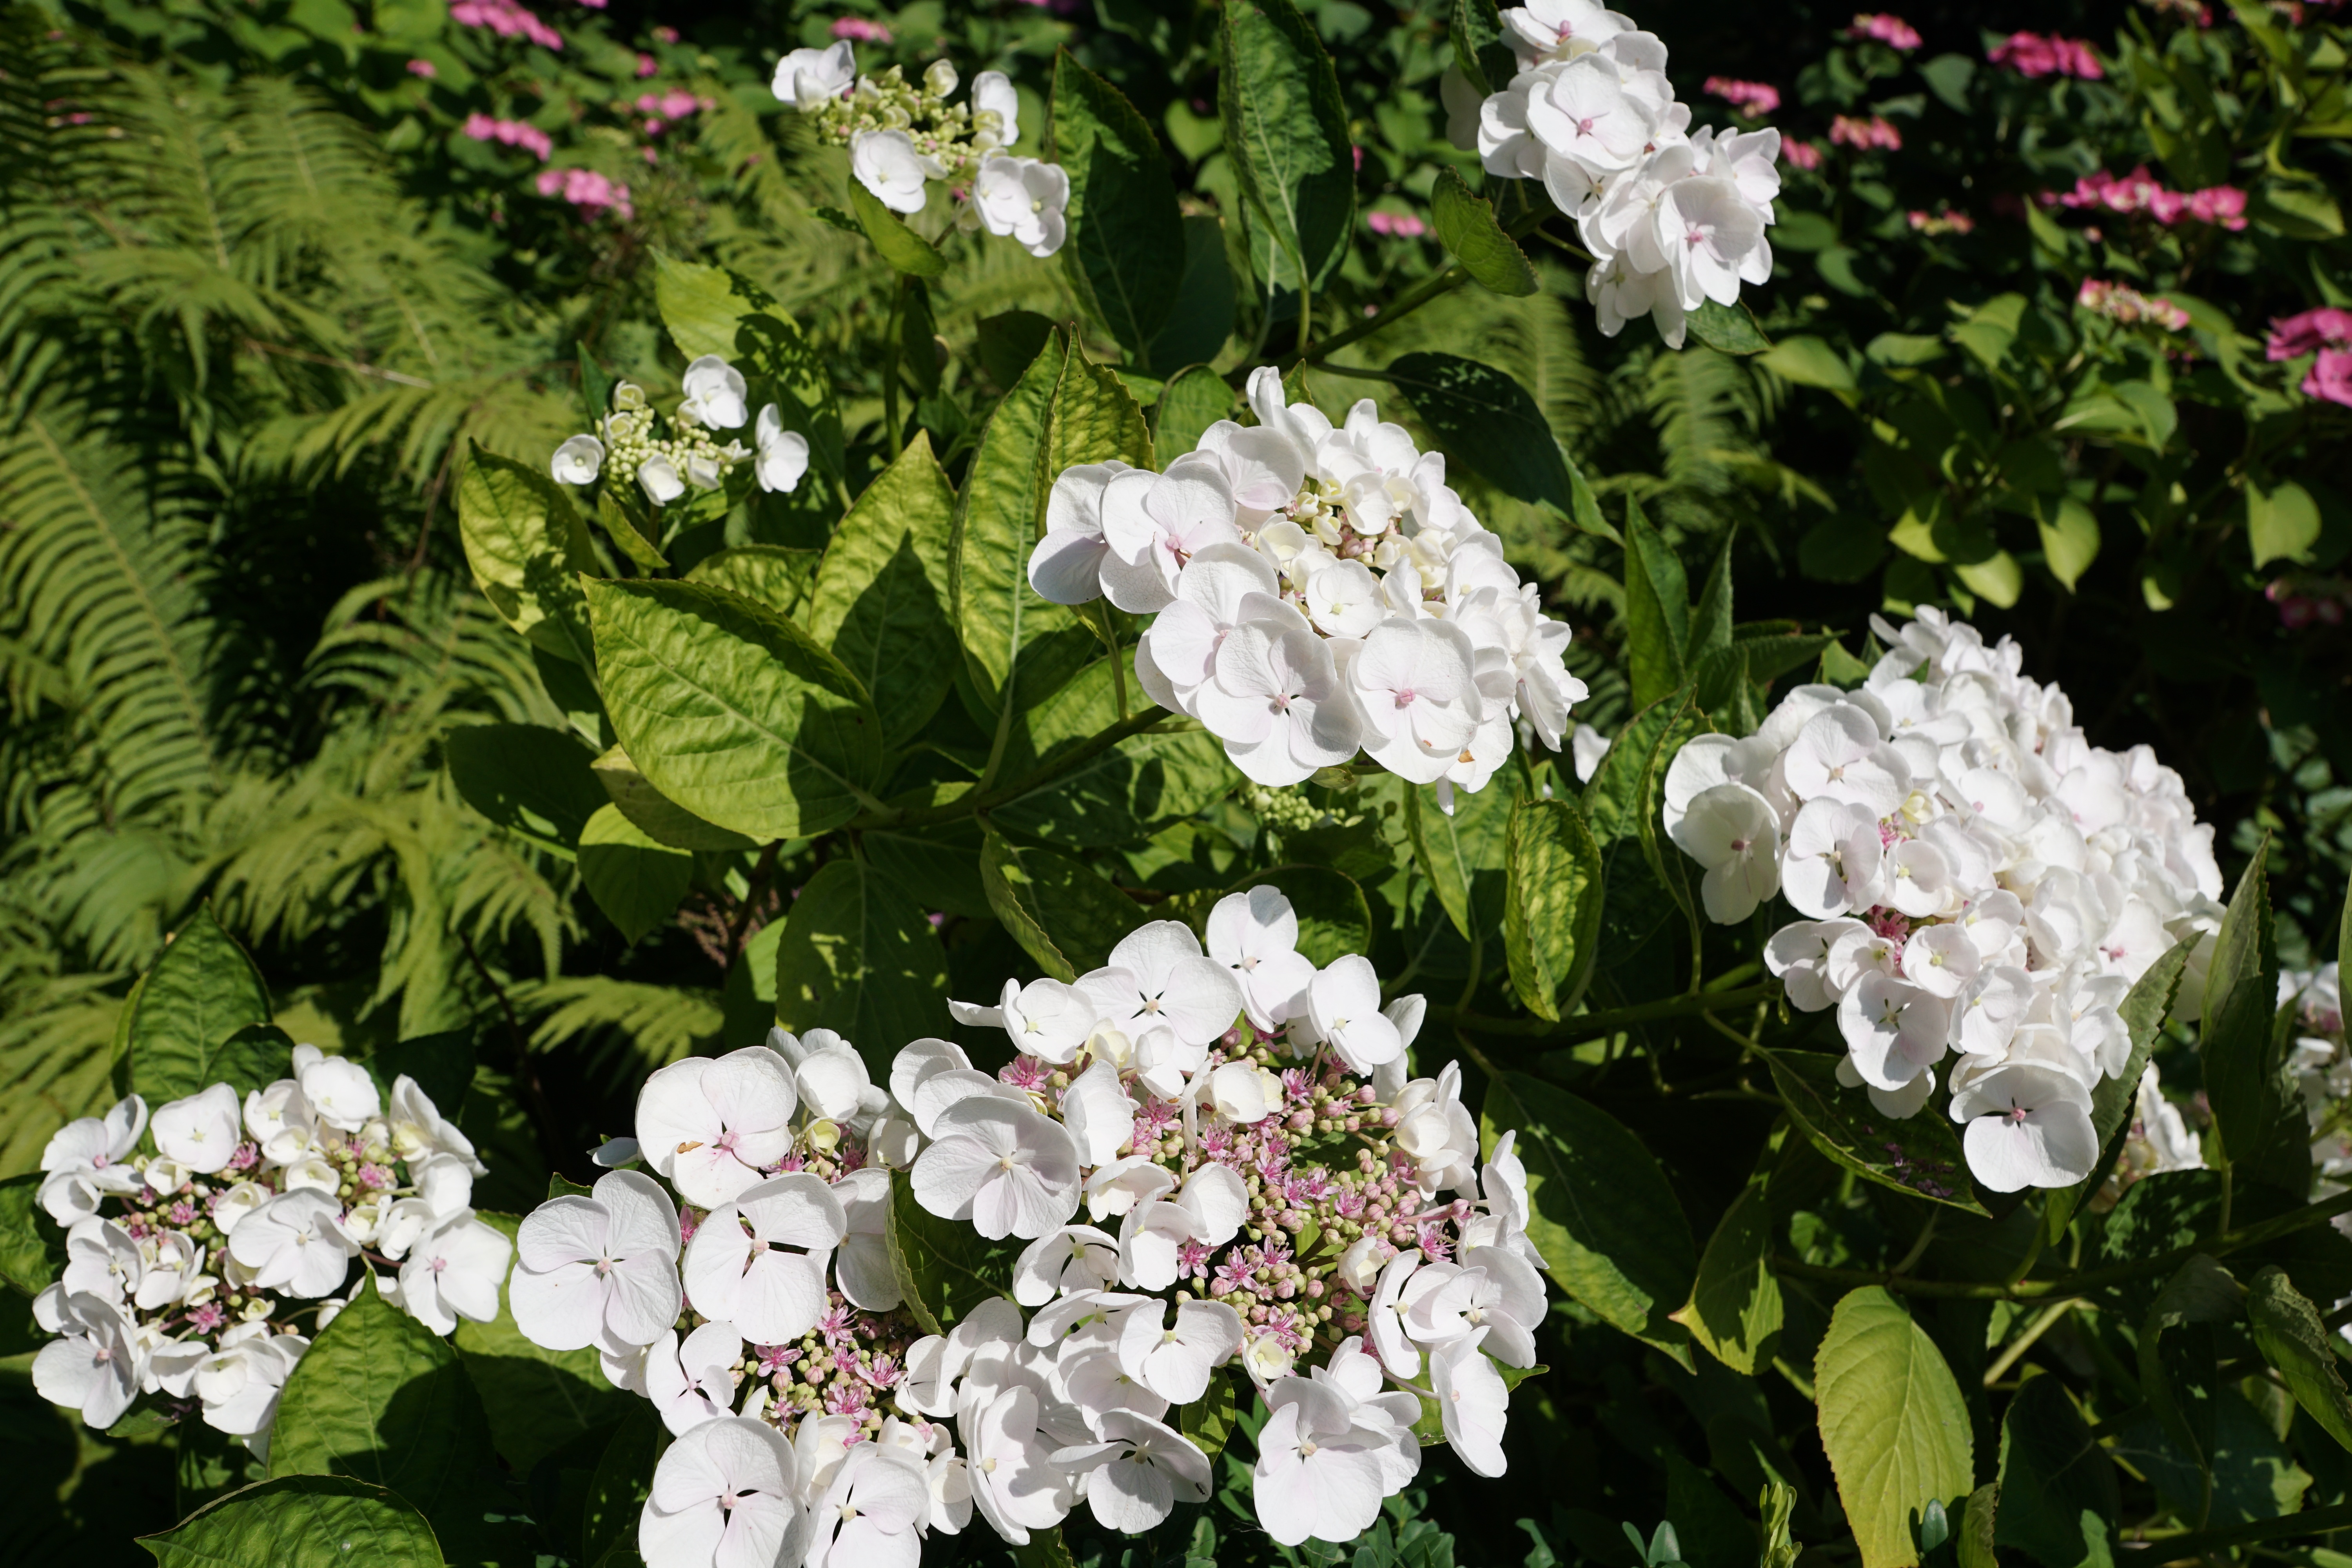
nature, blossom, plant, white, flower, bloom, spring, green, botany, garden, flora, hydrangea, shrub, viburnum, botanical garden, berlingen, lake constance, flowering plant, hydrangeaceae, cornales, land plant, hydrangea serrata